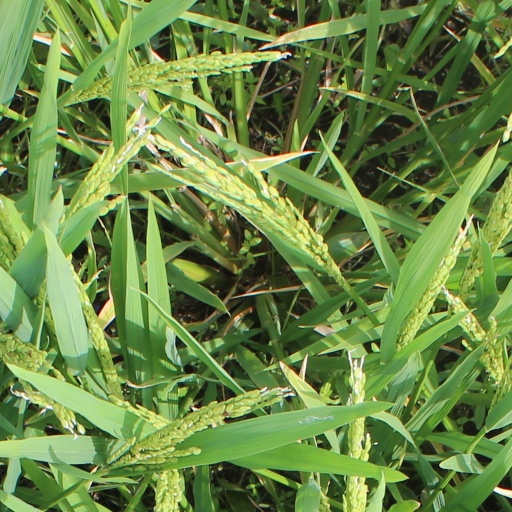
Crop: rice